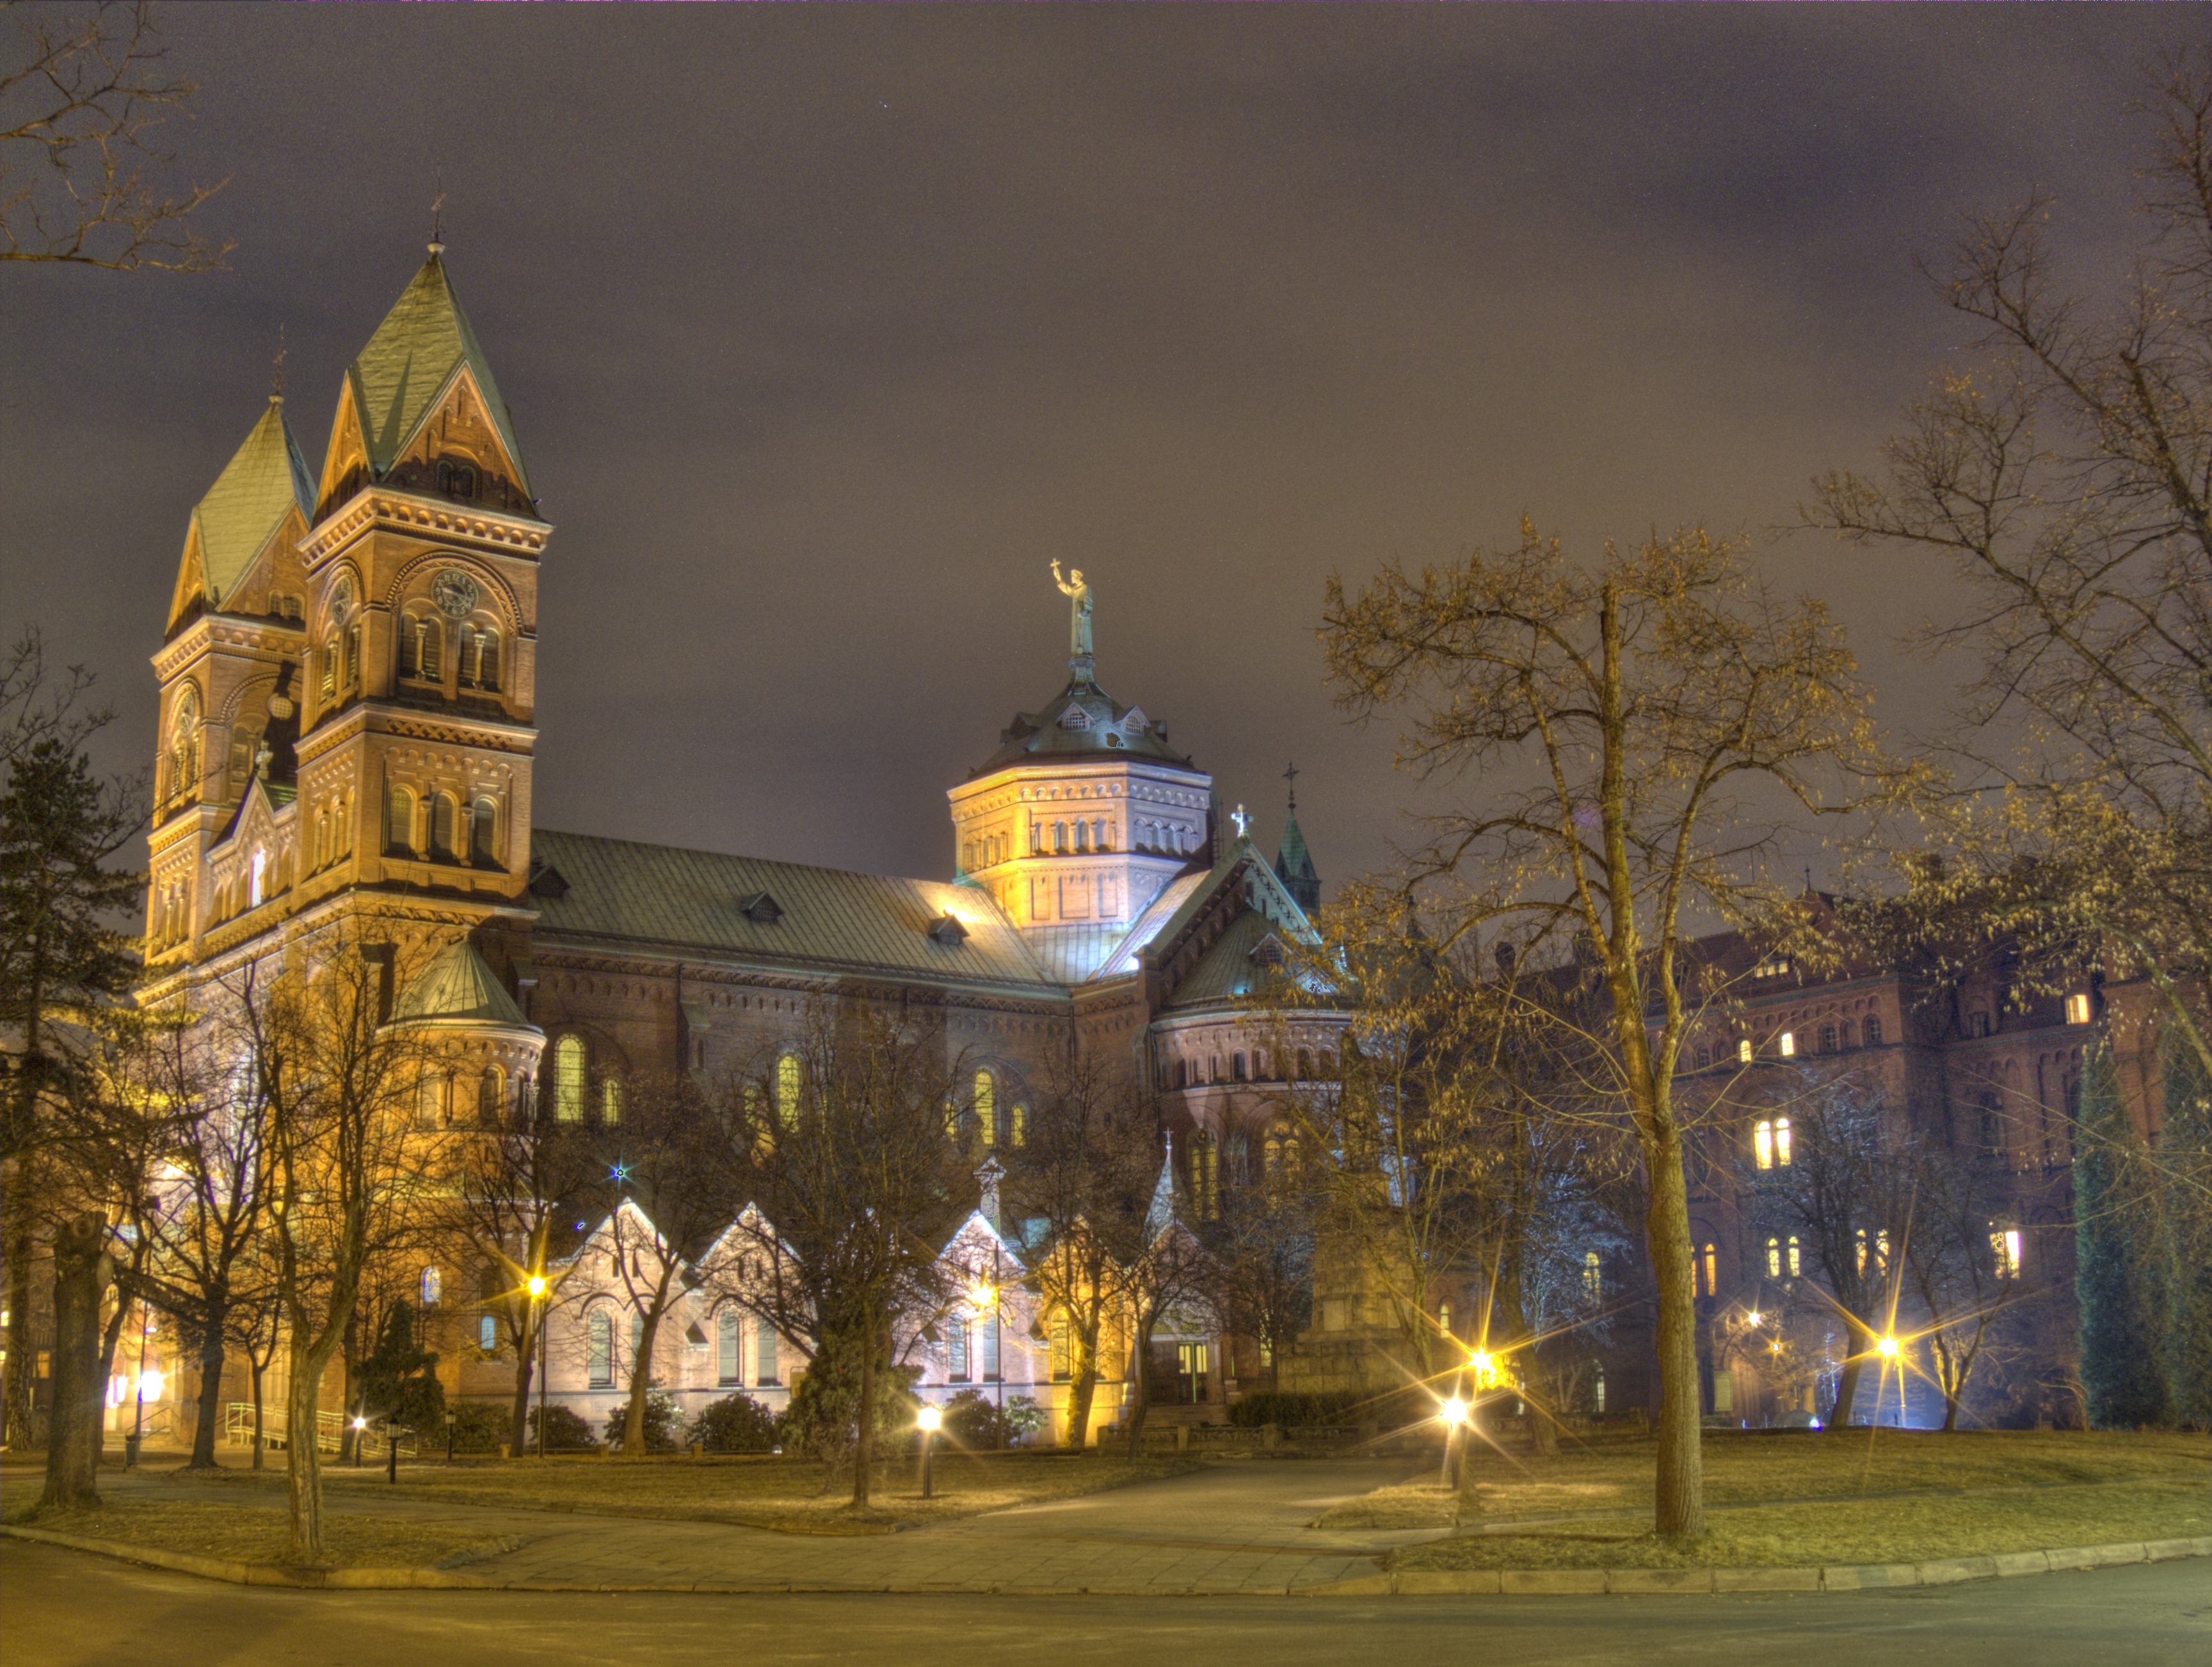
architecture, night, building, evening, church, lighting, place of worship, poland, katowice, the basilica